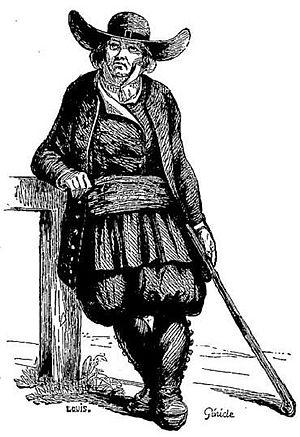
Paysan des environs de Morlaix vers 1854 (dessin de Geniole, Les Français peints par eux-mêmes)
Les monts d'Arrée sont un massif montagneux ancien de la Bretagne occidentale faisant partie du massif armoricain. Composés de roches sédimentaires et métamorphiques datant du Paléozoïque, ils marquaient la limite des évêchés de Cornouaille et de Léon. Leur paysage est très proche de ceux de l'Irlande et du Pays de Galles, avec ses rocs qui émergent de la végétation constituée principalement de landes, qui est typique de l'Argoat.